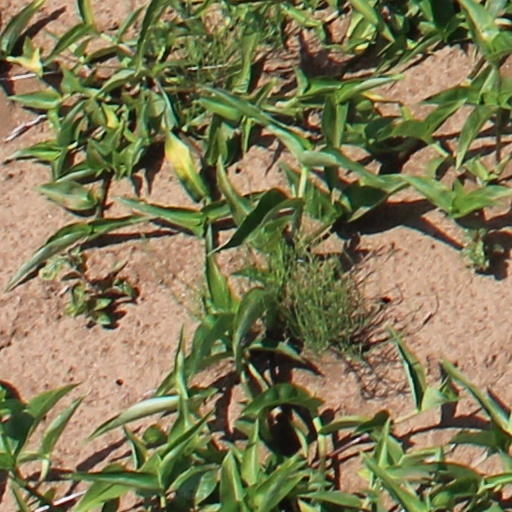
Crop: wheat